Robert F. Hoxie

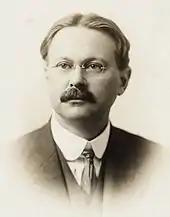
Robert F. Hoxie

Robert Franklin Hoxie (April 29, 1868 – June 22, 1916) was an American economist, known for his work on labor history and industrial relations.